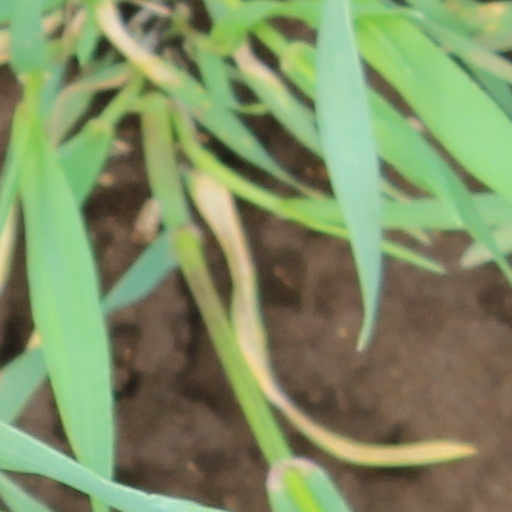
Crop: wheat